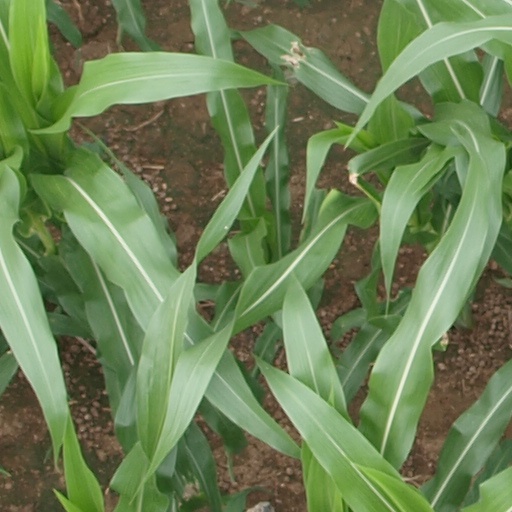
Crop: maize; corn